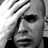
Emotion: sad